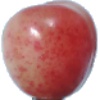
Label: Cherry Rainier 1